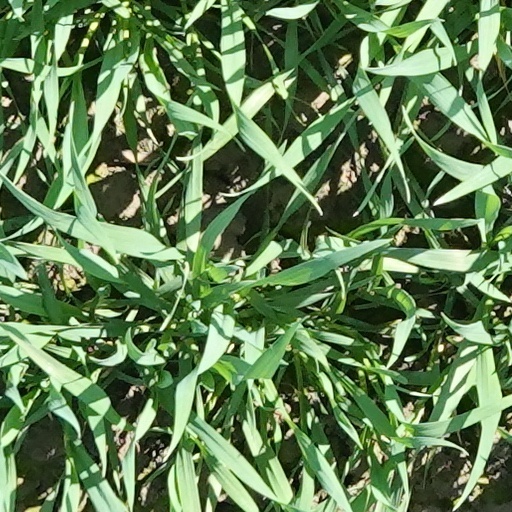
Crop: wheat